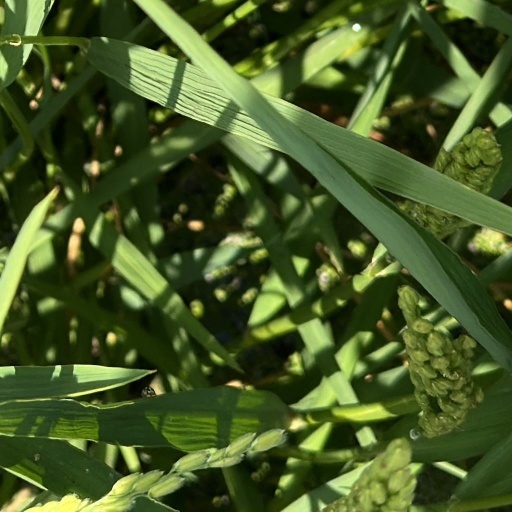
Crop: rice